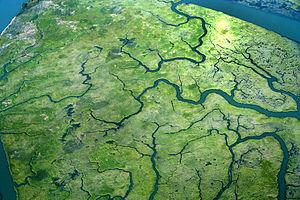
La connectivité écologique désigne la connexion fonctionnelle et effective nécessaire au fonctionnement, à la stabilité et à la résilience des écosystèmes sur le long terme.
La notion de fragmentation ou de morcellement des écosystèmes / des habitats / écopaysagère / écologique englobe tout phénomène artificiel de morcellement de l'espace, qui peut ou pourrait empêcher une ou plusieurs espèces de se déplacer comme elles le devraient et le pourraient en l'absence de facteur de fragmentation.